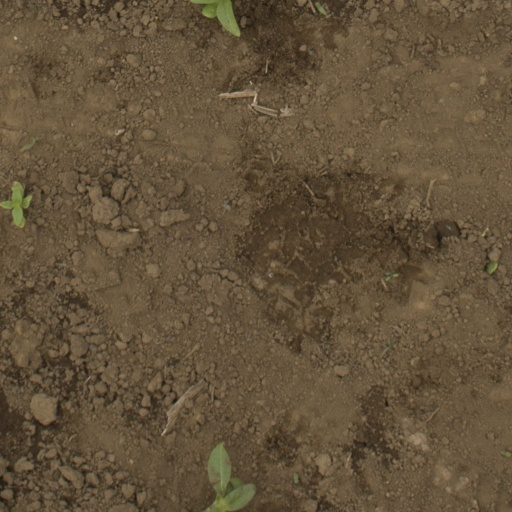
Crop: Jerusalem artichoke